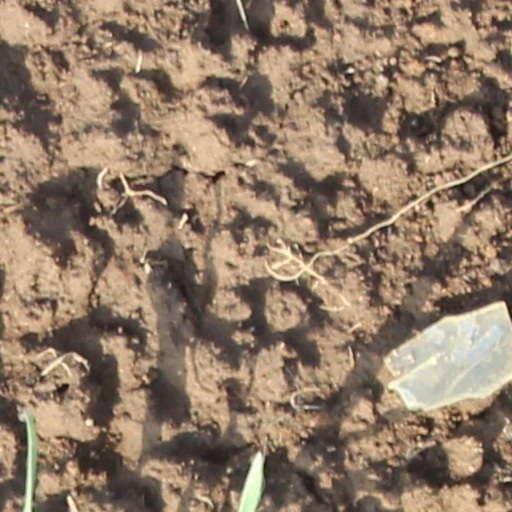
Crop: wheat